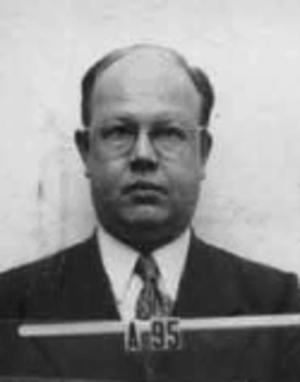
William Alfred « Willy » Fowler est un astrophysicien américain. Il est lauréat de la moitié du prix Nobel de physique 1983.